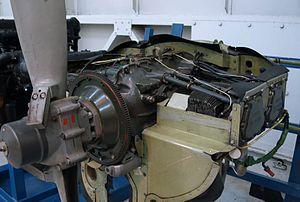
Le Lycoming O-360 est une famille de moteur 4 cylindres à plat d'avion. La puissance des différentes versions va de 145 à 225 chevaux, la version la plus répandue développe 180 ch.